Maurice Sarrail

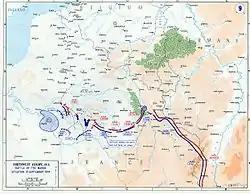

In early September Sarrail, along with Franchet d’Esperey (Fifth Army) and Foch (Ninth Army), was ordered ("Instruction Generale No 5") to stop retreating and be ready to counterattack. However, during the Battle of the Marne, unlike those other French generals, Sarrail was ordered simply to pin down German Crown Prince Wilhelm's Fifth Army opposite him, in the vicinity of Verdun.